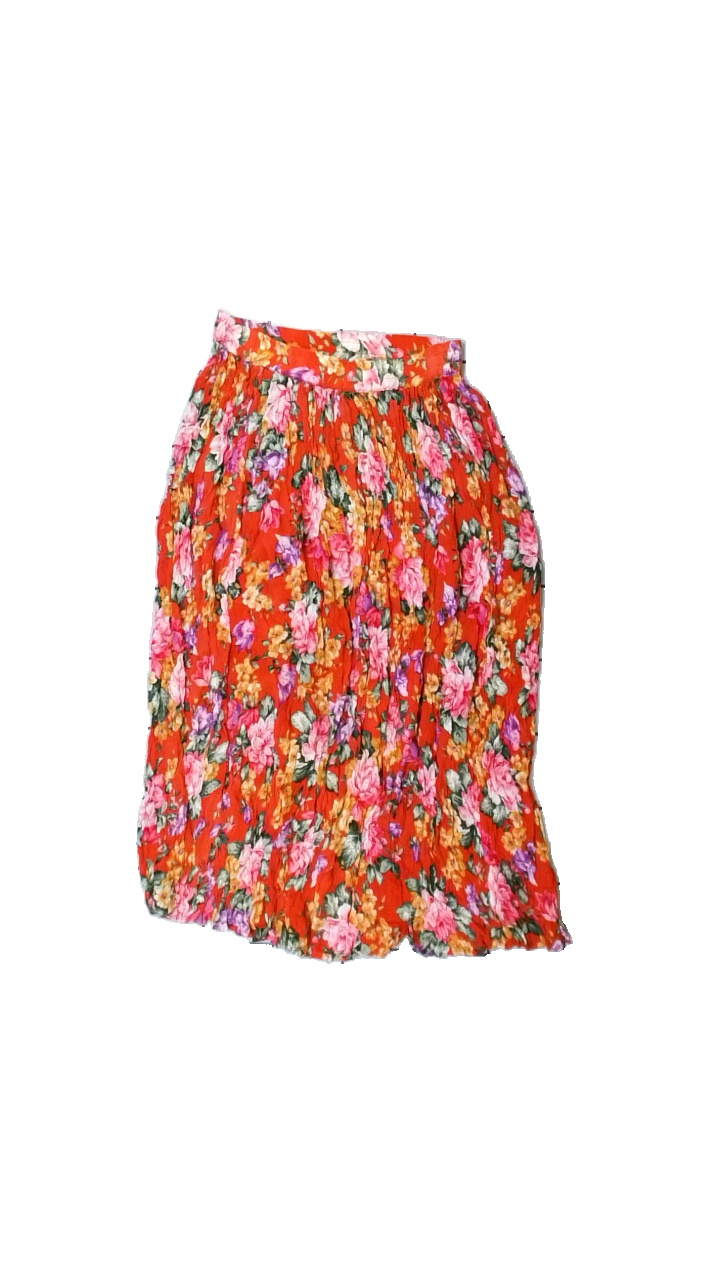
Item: Skirt (Ladies)
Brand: Indiska
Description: Lång blommig kjol
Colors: Red, Orange, Pink, Purple, Green, White, Black
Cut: Regular
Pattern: Floral print
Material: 100% viskos
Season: All
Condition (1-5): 5
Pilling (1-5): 5
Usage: Reuse
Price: <50